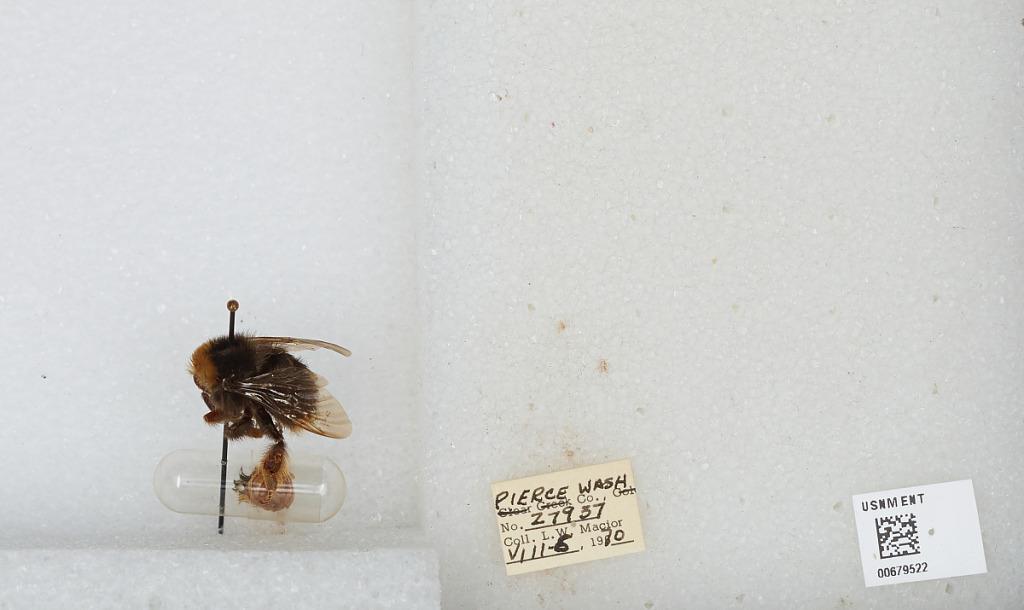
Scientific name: Bombus (Bombus) occidentalis Greene
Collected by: L. Macior
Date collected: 1970-8-5
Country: United States
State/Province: Washington
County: Pierce
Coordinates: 47.05, -122.12